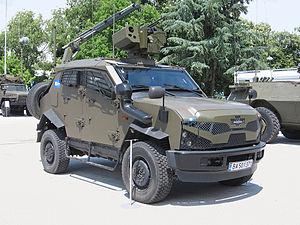
Le Sand Cat est un véhicule blindé à blindage composite conçu par Plasan, en Israël.